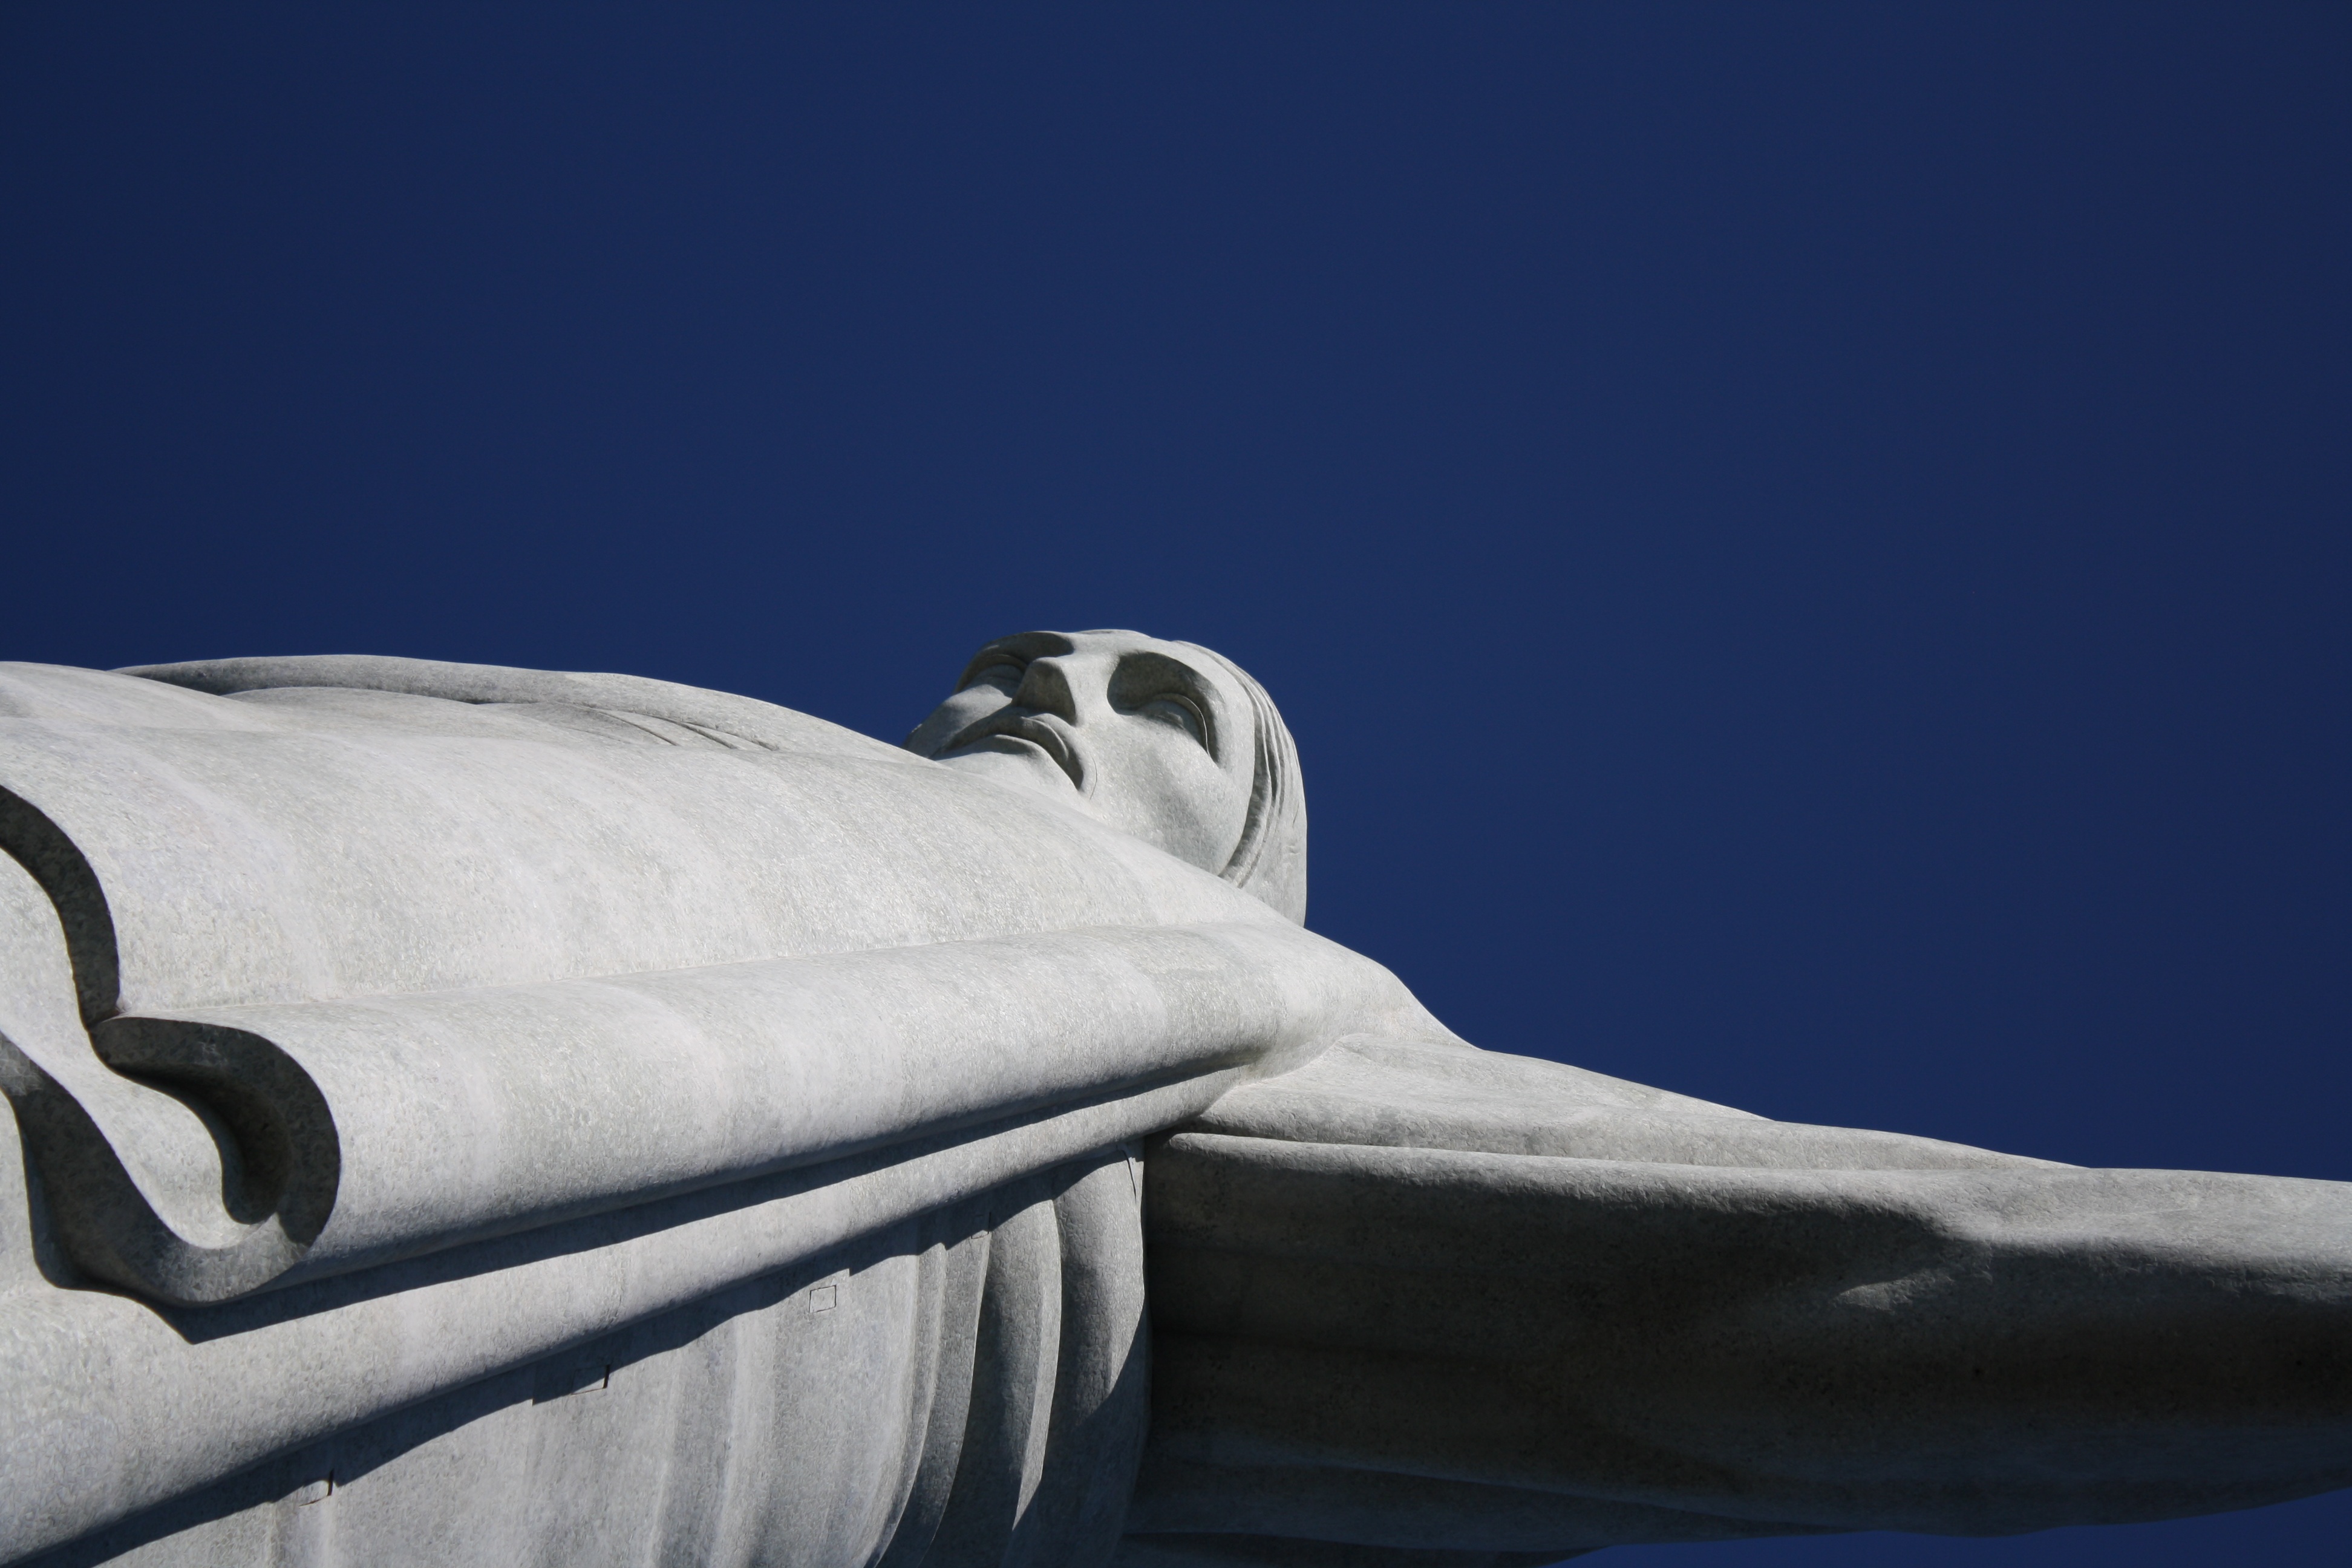
hand, landscape, snow, winter, sky, white, wave, monument, statue, blue, rio de janeiro, sculpture, christ, jesus, sol, tourist attraction, brazil, christ the redeemer, corcovado, redeemer